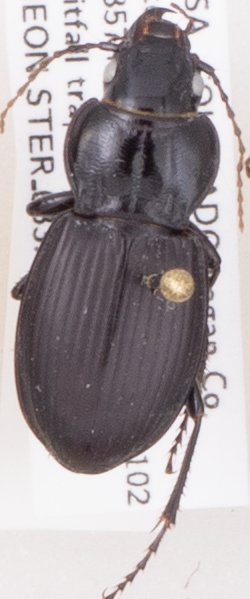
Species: Cyclotrachelus torvus
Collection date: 2019-07-10
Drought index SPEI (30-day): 1.13
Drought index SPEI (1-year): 1.13
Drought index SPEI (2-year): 0.71